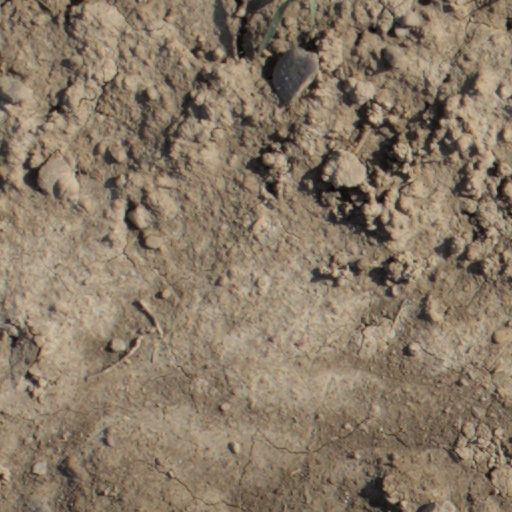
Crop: wheat